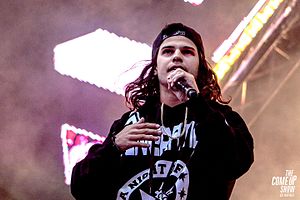
DVBBS / Liveoptrædener
DVBBS - Alex Andre live på Veld (2016)
DVBBS er en canadisk elektronisk duo dannet i 2012, bestående af brødrene Chris Chronicles og Alex Andre. De er mest kendt for deres fælles internationalt hit med Borgeous titlen "Tsunami".